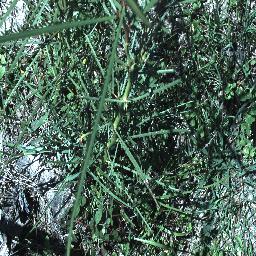
Label: parkinsonia